Dobro

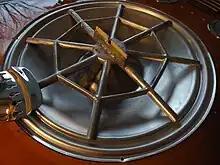
"Spider"-shape resonator detail

In the following years, both Dobro and National built a wide variety of metal- and wood-bodied single-cone guitars, while National also continued with the tricone for a time. Both companies sourced many components from National director Adolph Rickenbacher, and John Dopyera remained a major shareholder in National. By 1932, the Dopyera brothers had gained control of both National and Dobro, which they merged to form the National-Dobro Company. By the 1940s, National-Dobro had been purchased by Valco. Valco ceased production of Dobro-branded guitars after World War II; however, the Dopyera brothers continued to manufacture resonator guitars under various other brand names.